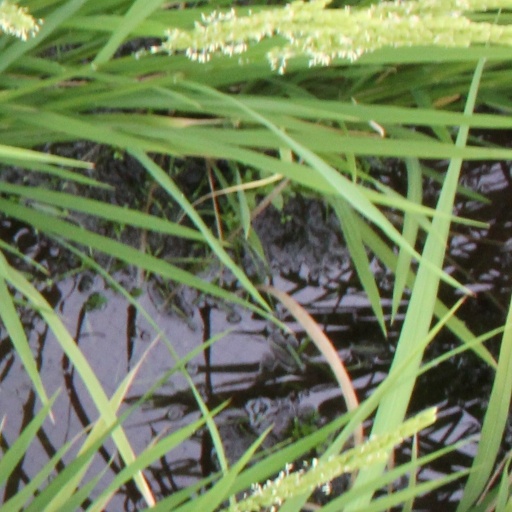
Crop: rice